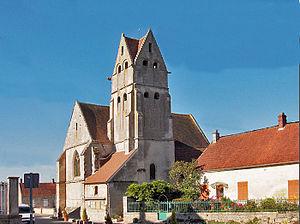
Vue de la rue principale d'Éméville
Éméville est une commune française située dans le département de l'Oise en région Hauts-de-France.